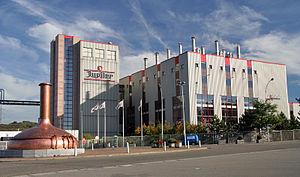
L'essor économique. Grâce à l'extraction de la houille, découverte au XIIᵉ siècle, de nombreux forgerons ont exercé leur activité à Liège dès le XIVᵉ siècle. La ville s'est bientôt spécialisée dans l'armurerie. Au XIXᵉ siècle, Liège connaît un prodigieux développement industriel, favorisé par sa situation sur une grande voie navigable et sur un riche bassin houiller. Hauts fourneaux et industries lourdes s'installent sur les bords de la Meuse. On y construit la première locomotive européenne et on y expérimente le procédé Bessemer de fabrication de l'acier. La Fabrique nationale d'armes de Herstal est fondée en 1889. L'essor industriel est interrompu par les deux guerres mondiales qui touchent durement la ville. Cependant, la création du canal Albert reliant la Meuse à l'Escaut a permis à Liège de devenir le deuxième port intérieur d'Europe. Un port pétrolier a été aménagé entre 1951 et 1964. Aujourd'hui, le travail des métaux reste une des activités importantes de la région liégeoise. À citer également les industries chimique et plastique, la verrerie, les cimenteries et les manufactures de caoutchouc!
Piedbœuf est une marque de bière appartenant au groupe Anheuser-Busch InBev, brassée à la brasserie Jupiler à Jupille-sur-Meuse.
Liège, aussi surnommée « La Cité ardente », est une ville francophone de l'est de la Belgique. Elle est le chef-lieu de la province de Liège et la capitale économique de la Wallonie. De 972 à 1795, elle fut la capitale de la Principauté de Liège. Du VIIIᵉ au XVIᵉ siècle, elle fut le siège du vaste évêché de Liège, héritier de la Civitas Tungrorum.